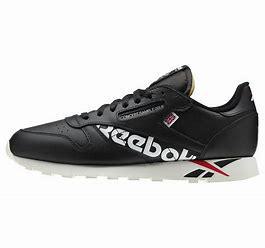
Brand: Reebok
Model: Classic Leather Mu